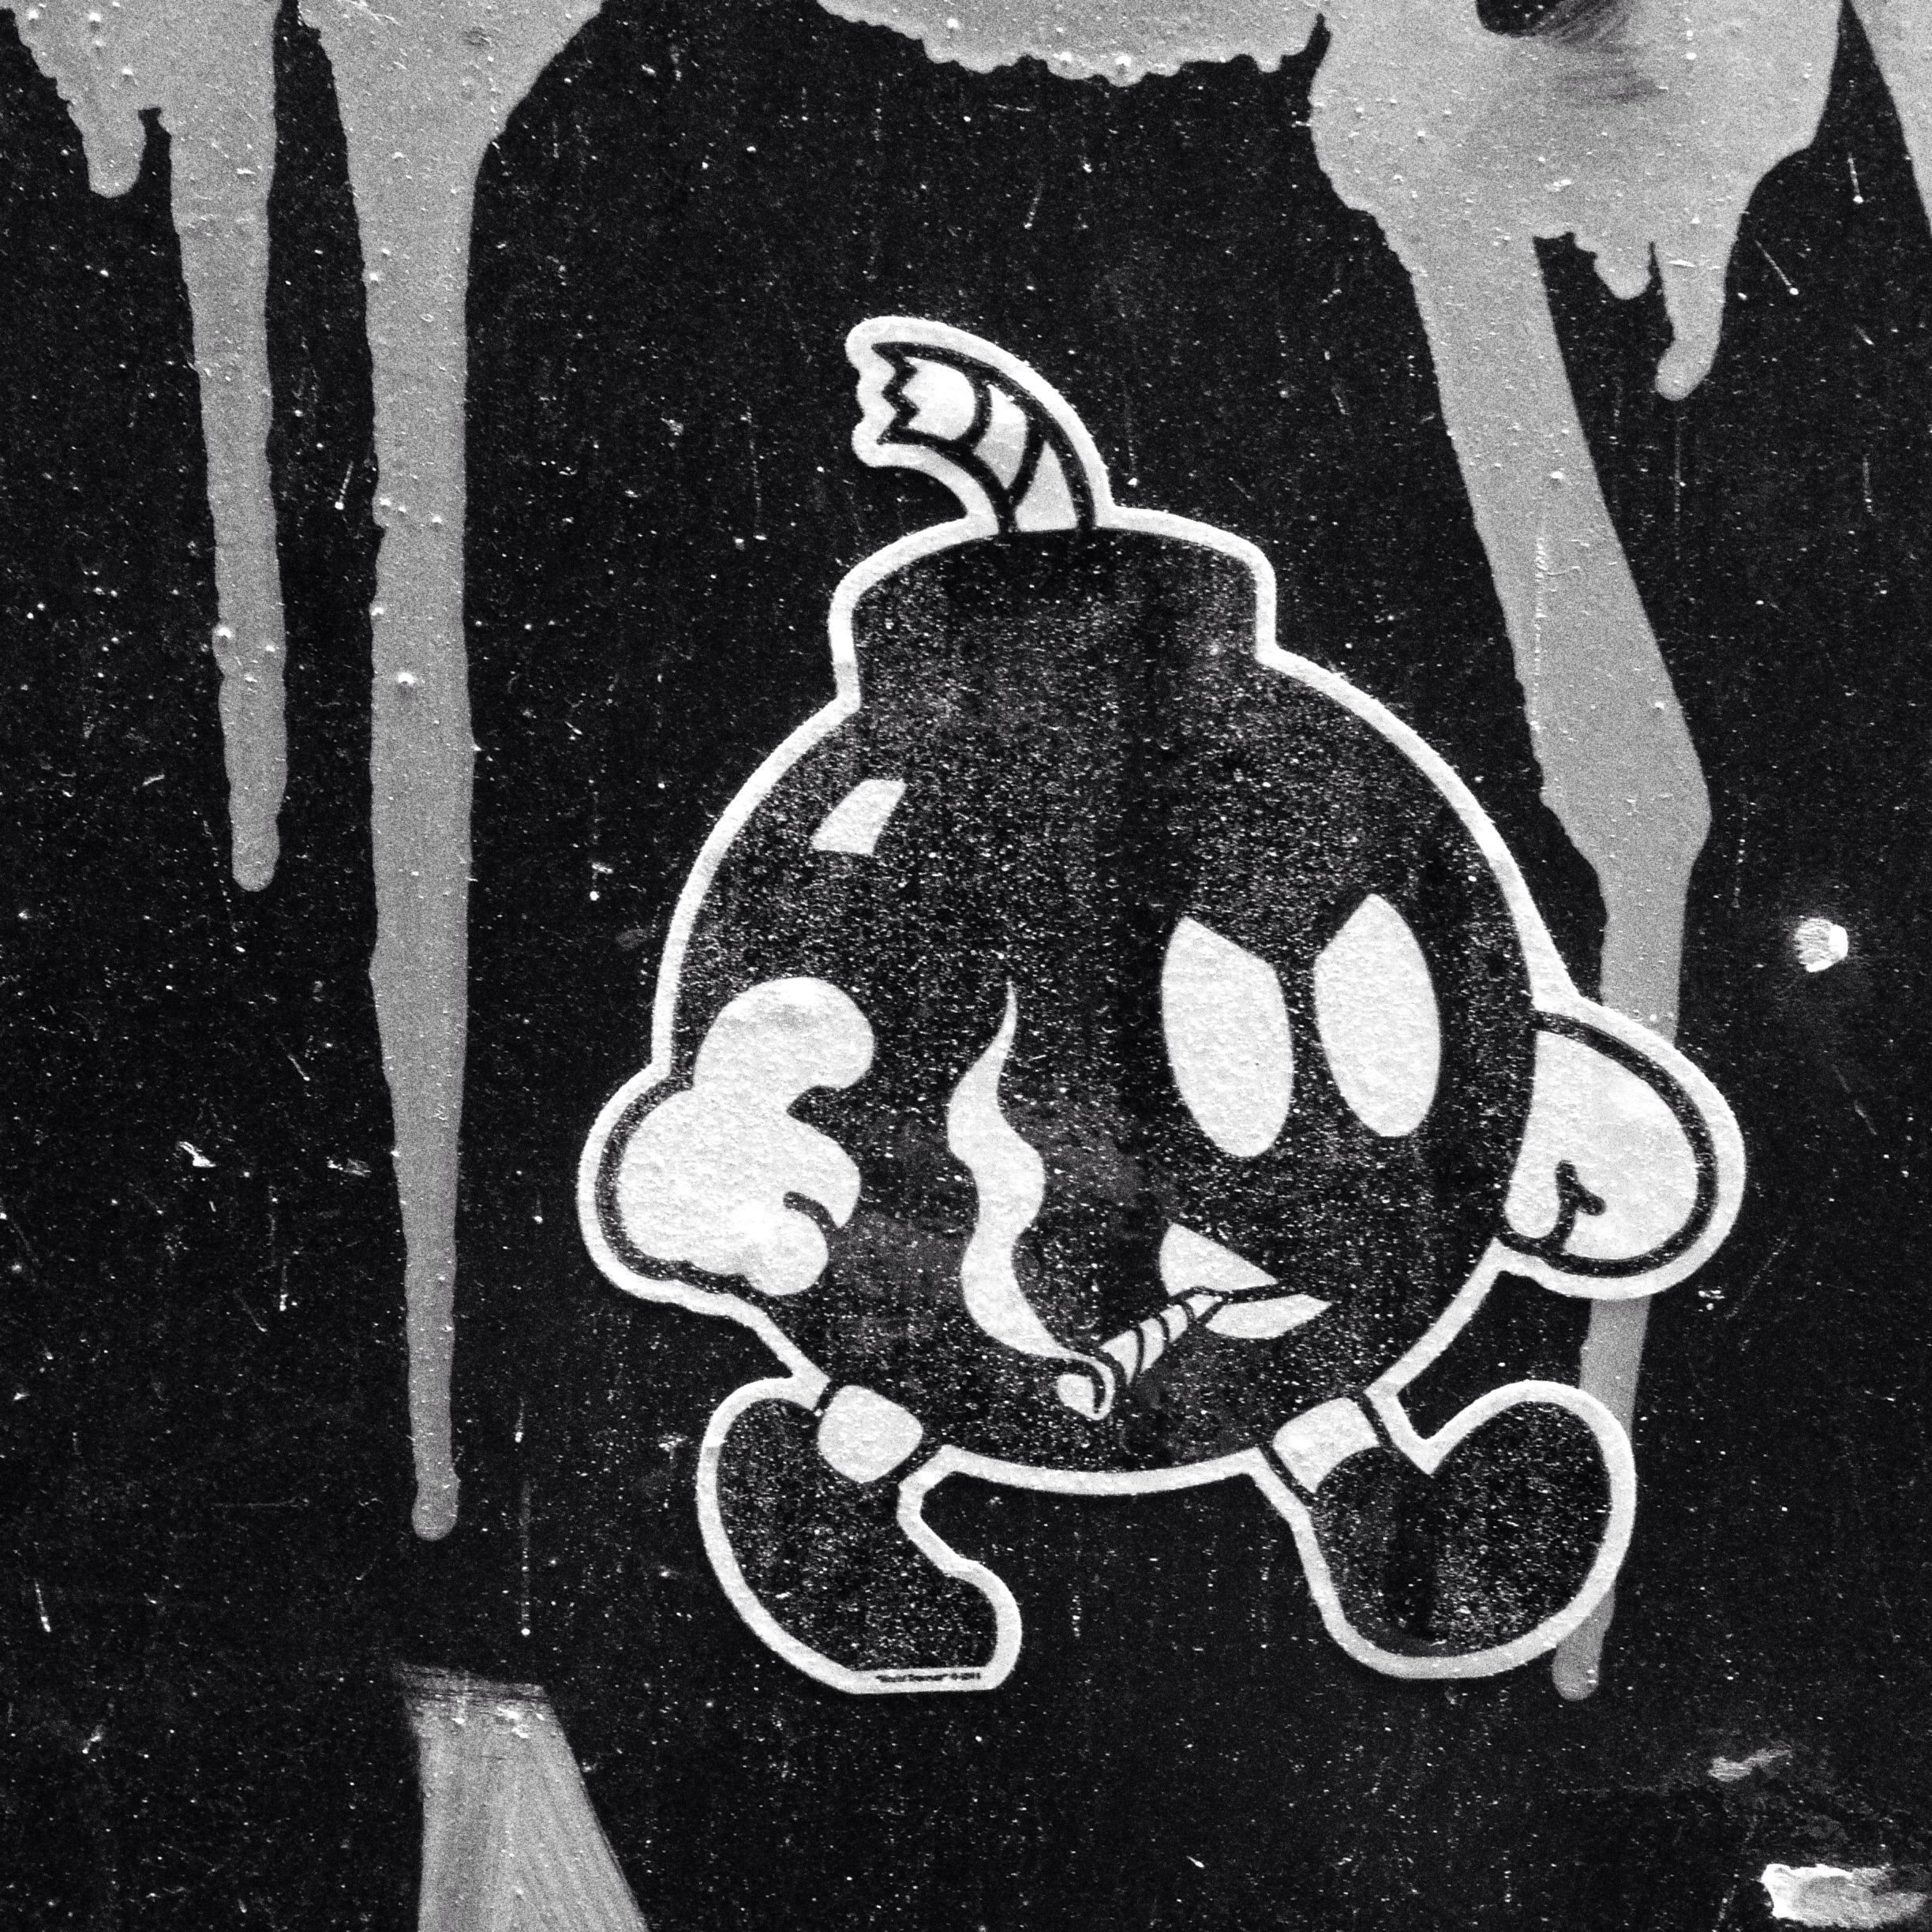
black and white, number, black, monochrome, graffiti, street art, font, art, sketch, drawing, illustration, poster, bomb, cartoon, monochrome photography, album cover